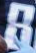
Number: 8